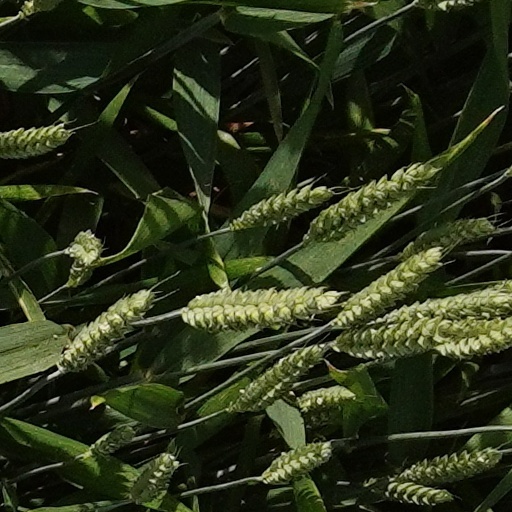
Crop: wheat